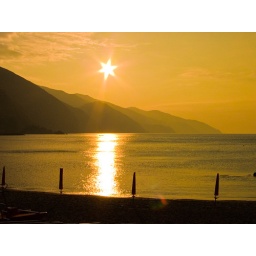
Sunrise over the beach in the town of Monterosso al Mare in the Cinque Terre on the coast of Italy